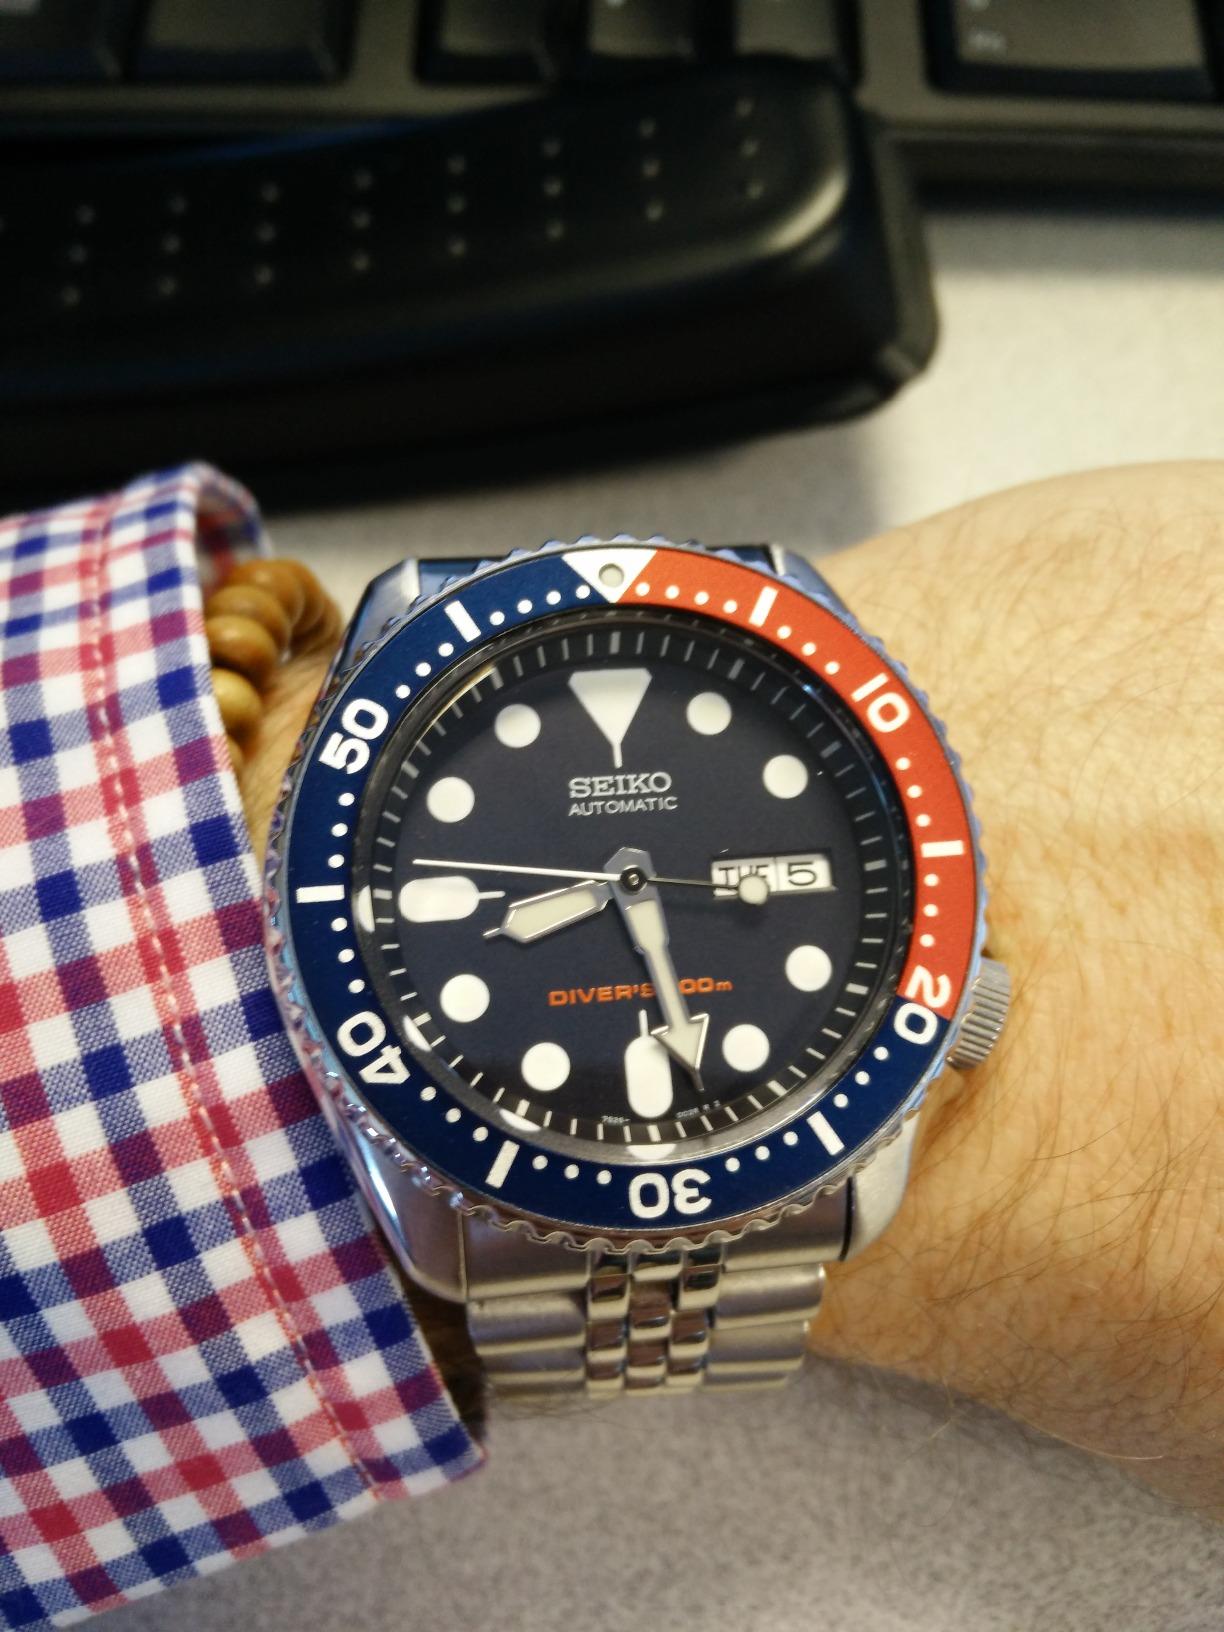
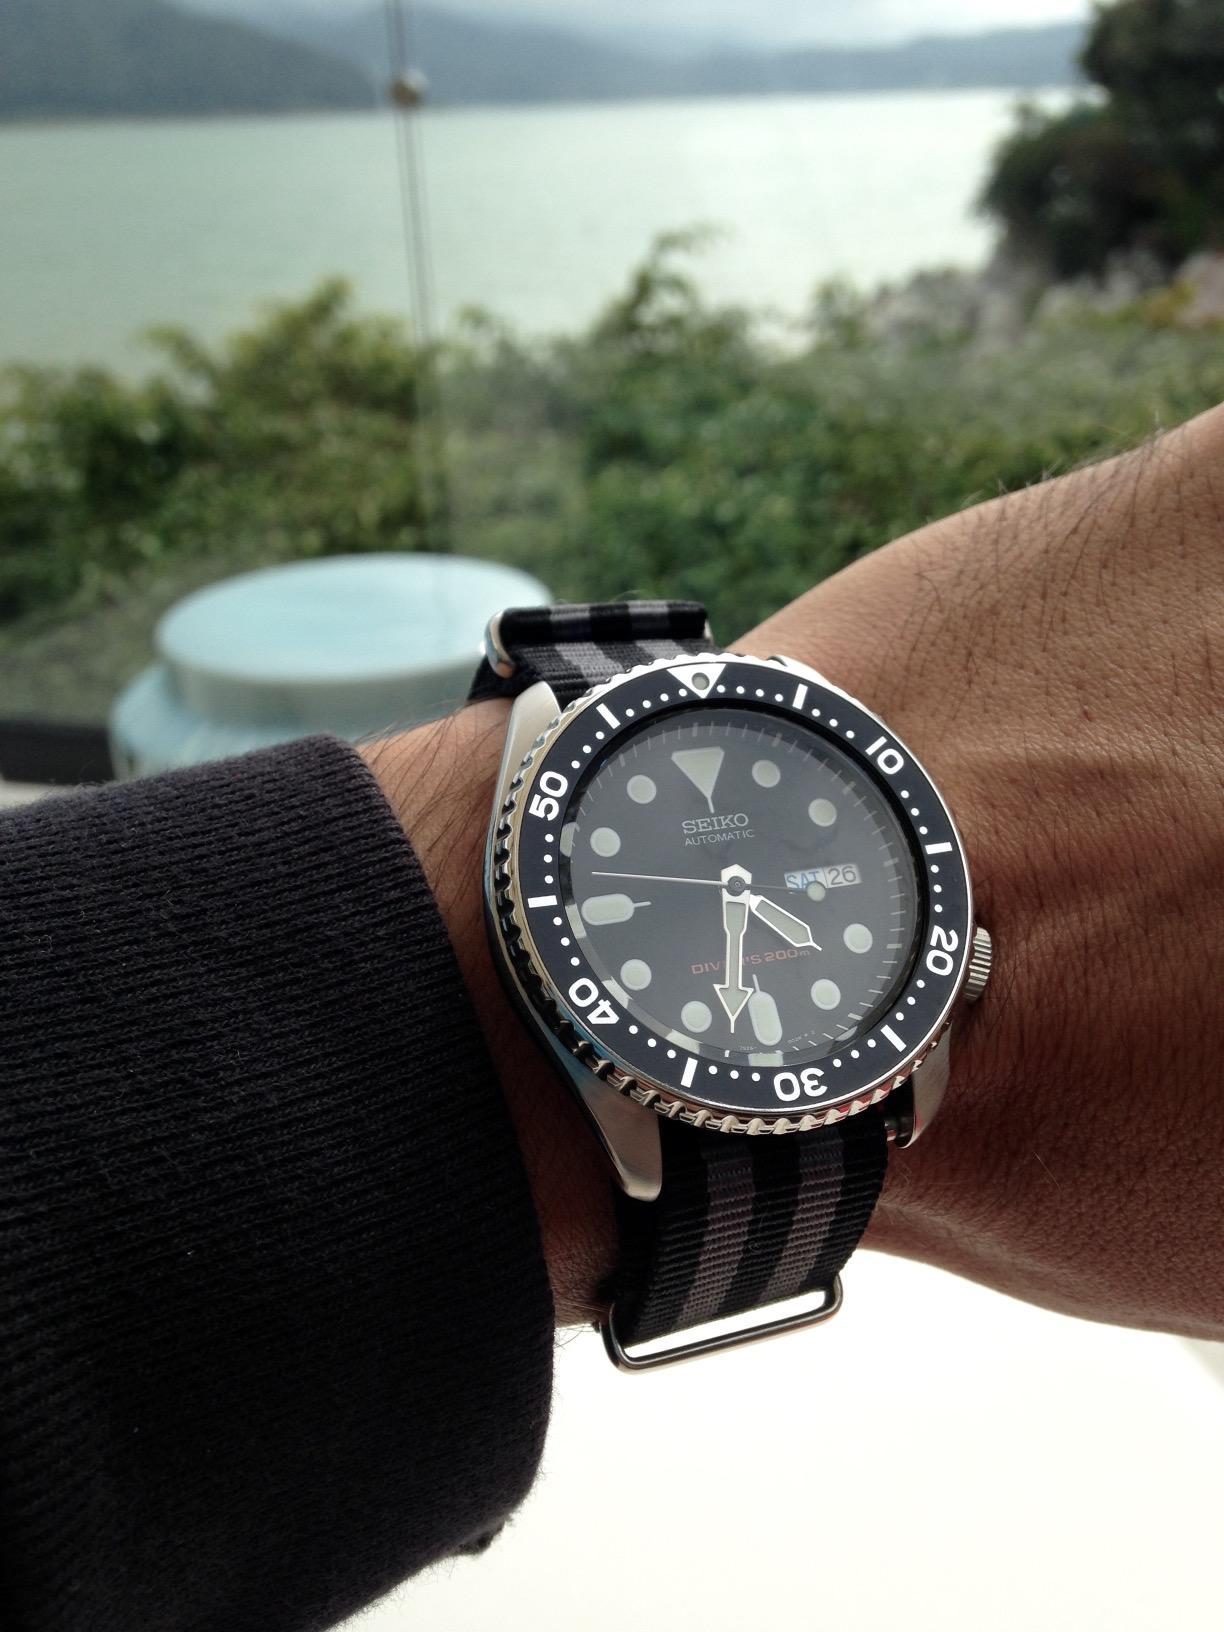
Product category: accessories_watch
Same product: no